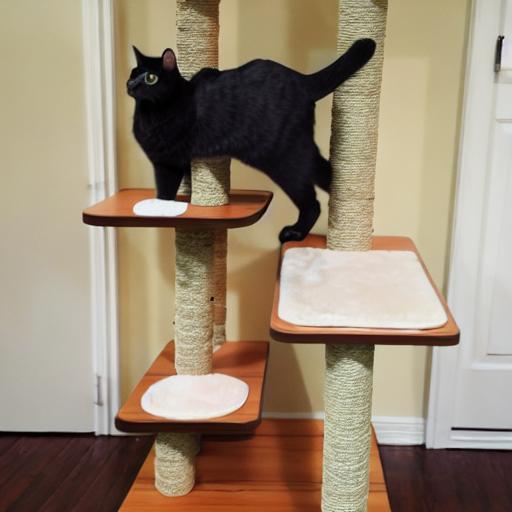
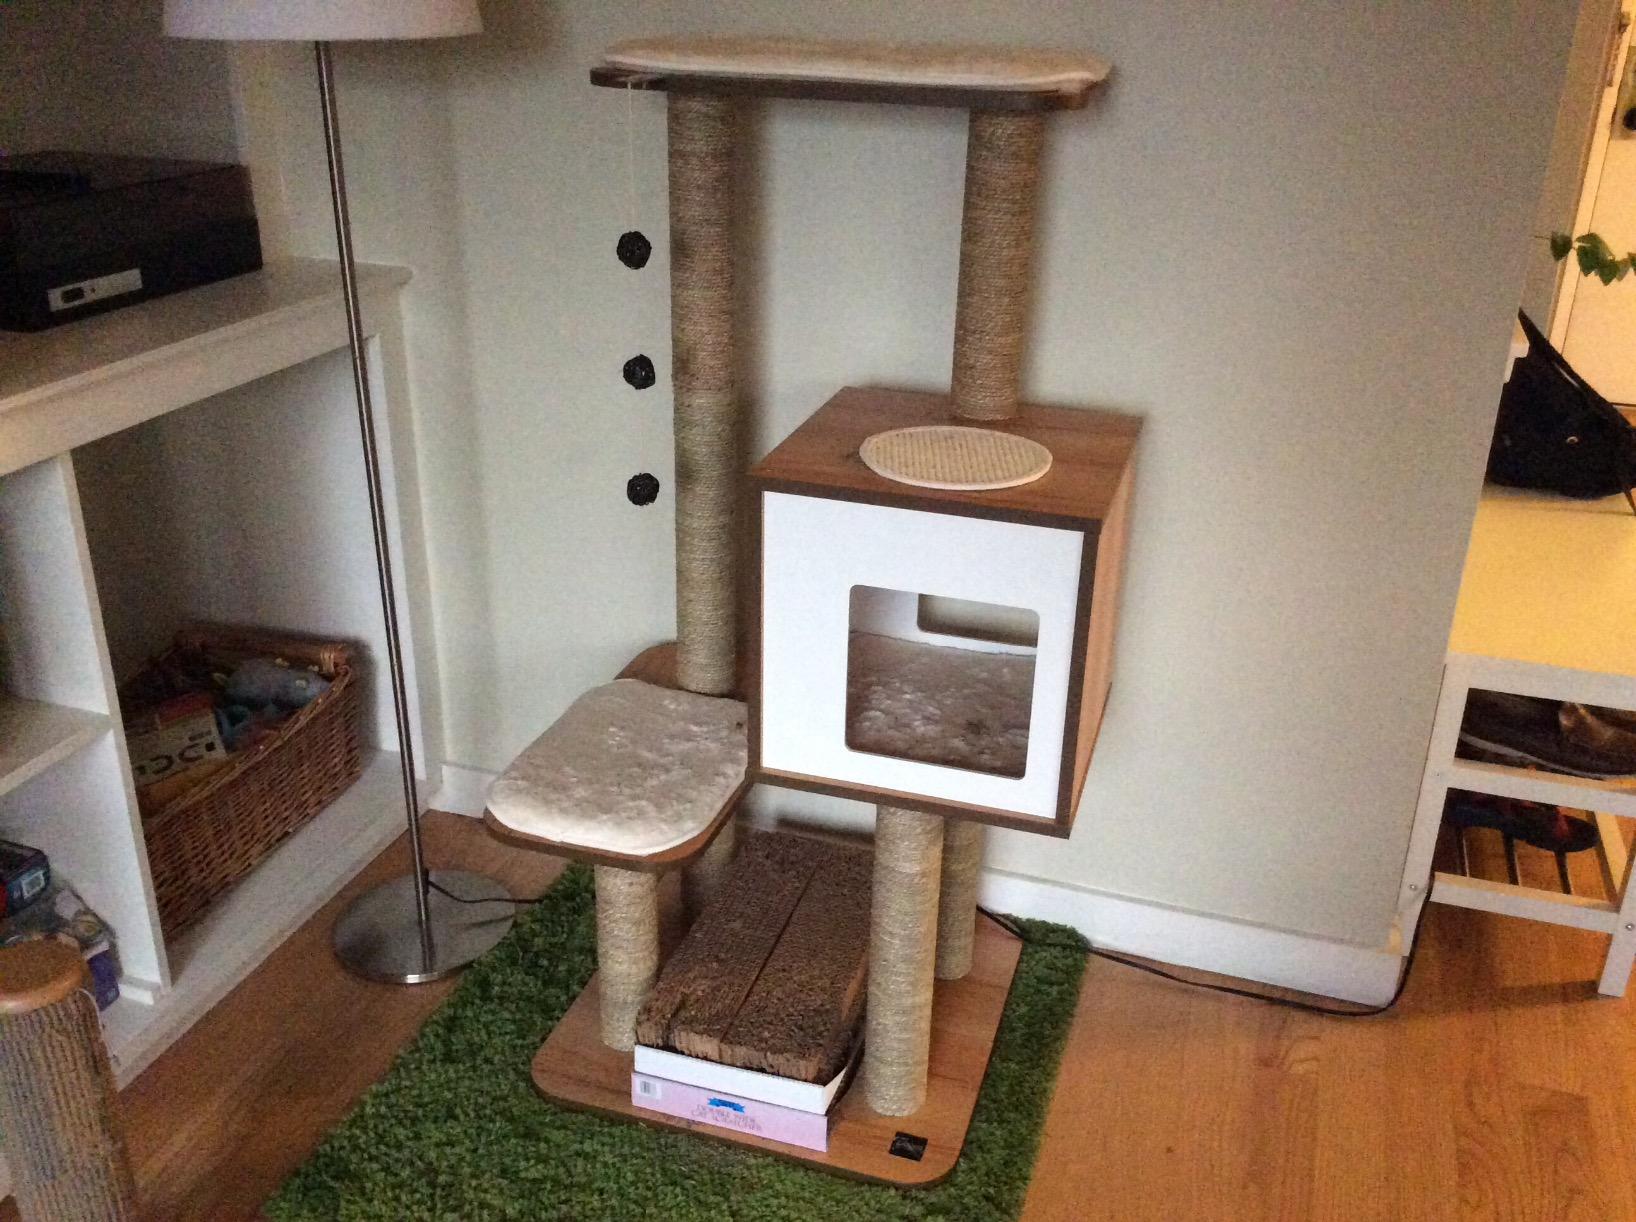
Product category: items_cat tree
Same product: no